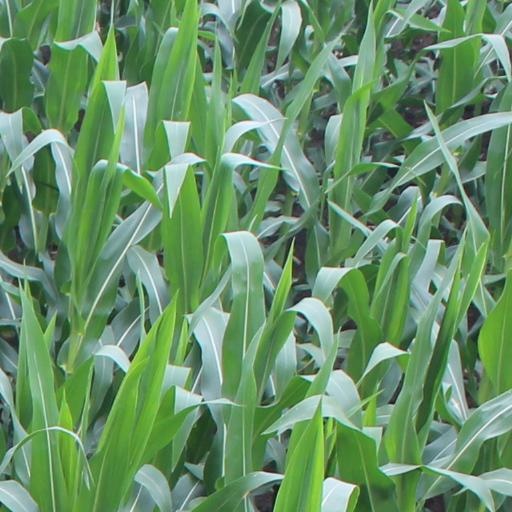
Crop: maize; corn